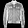
Label: Coat